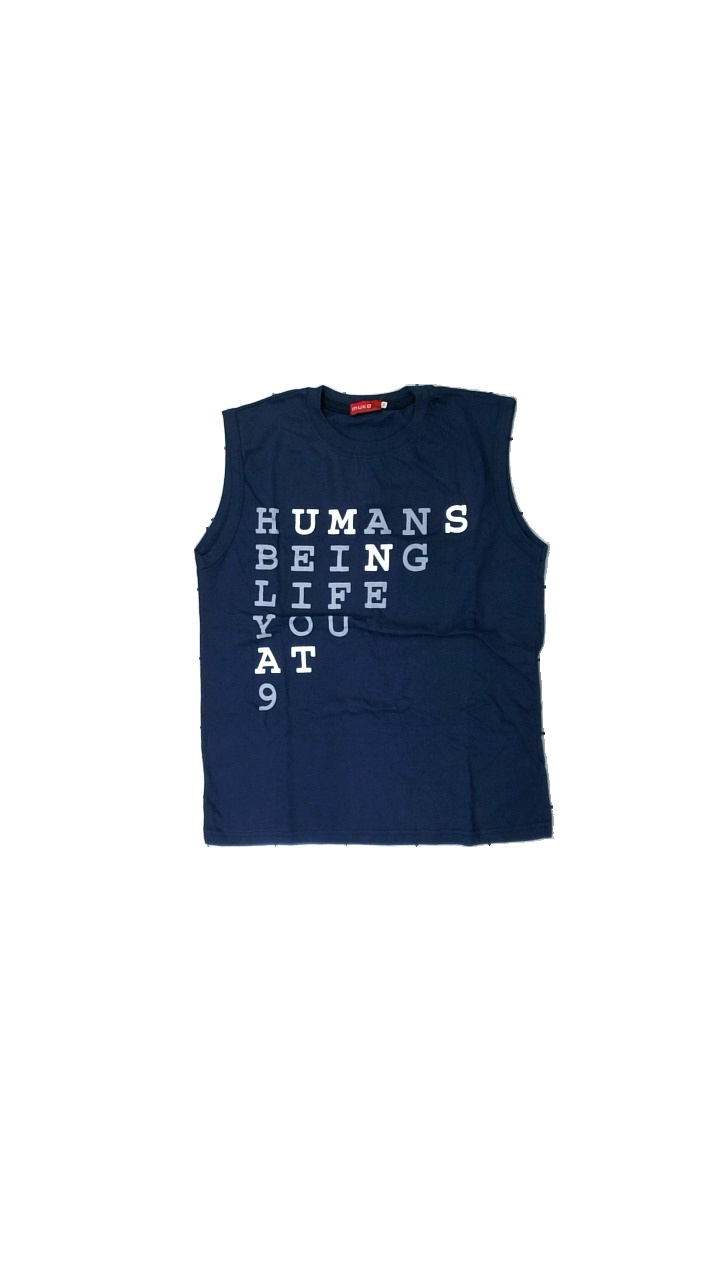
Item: Tank Top (Ladies)
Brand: Mukodenim
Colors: Blue, White
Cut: Regular, C-collar
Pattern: Logo print
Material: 100% cotton
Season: All
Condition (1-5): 2
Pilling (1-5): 3
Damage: Stains
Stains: Minor
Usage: Recycle
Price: <50